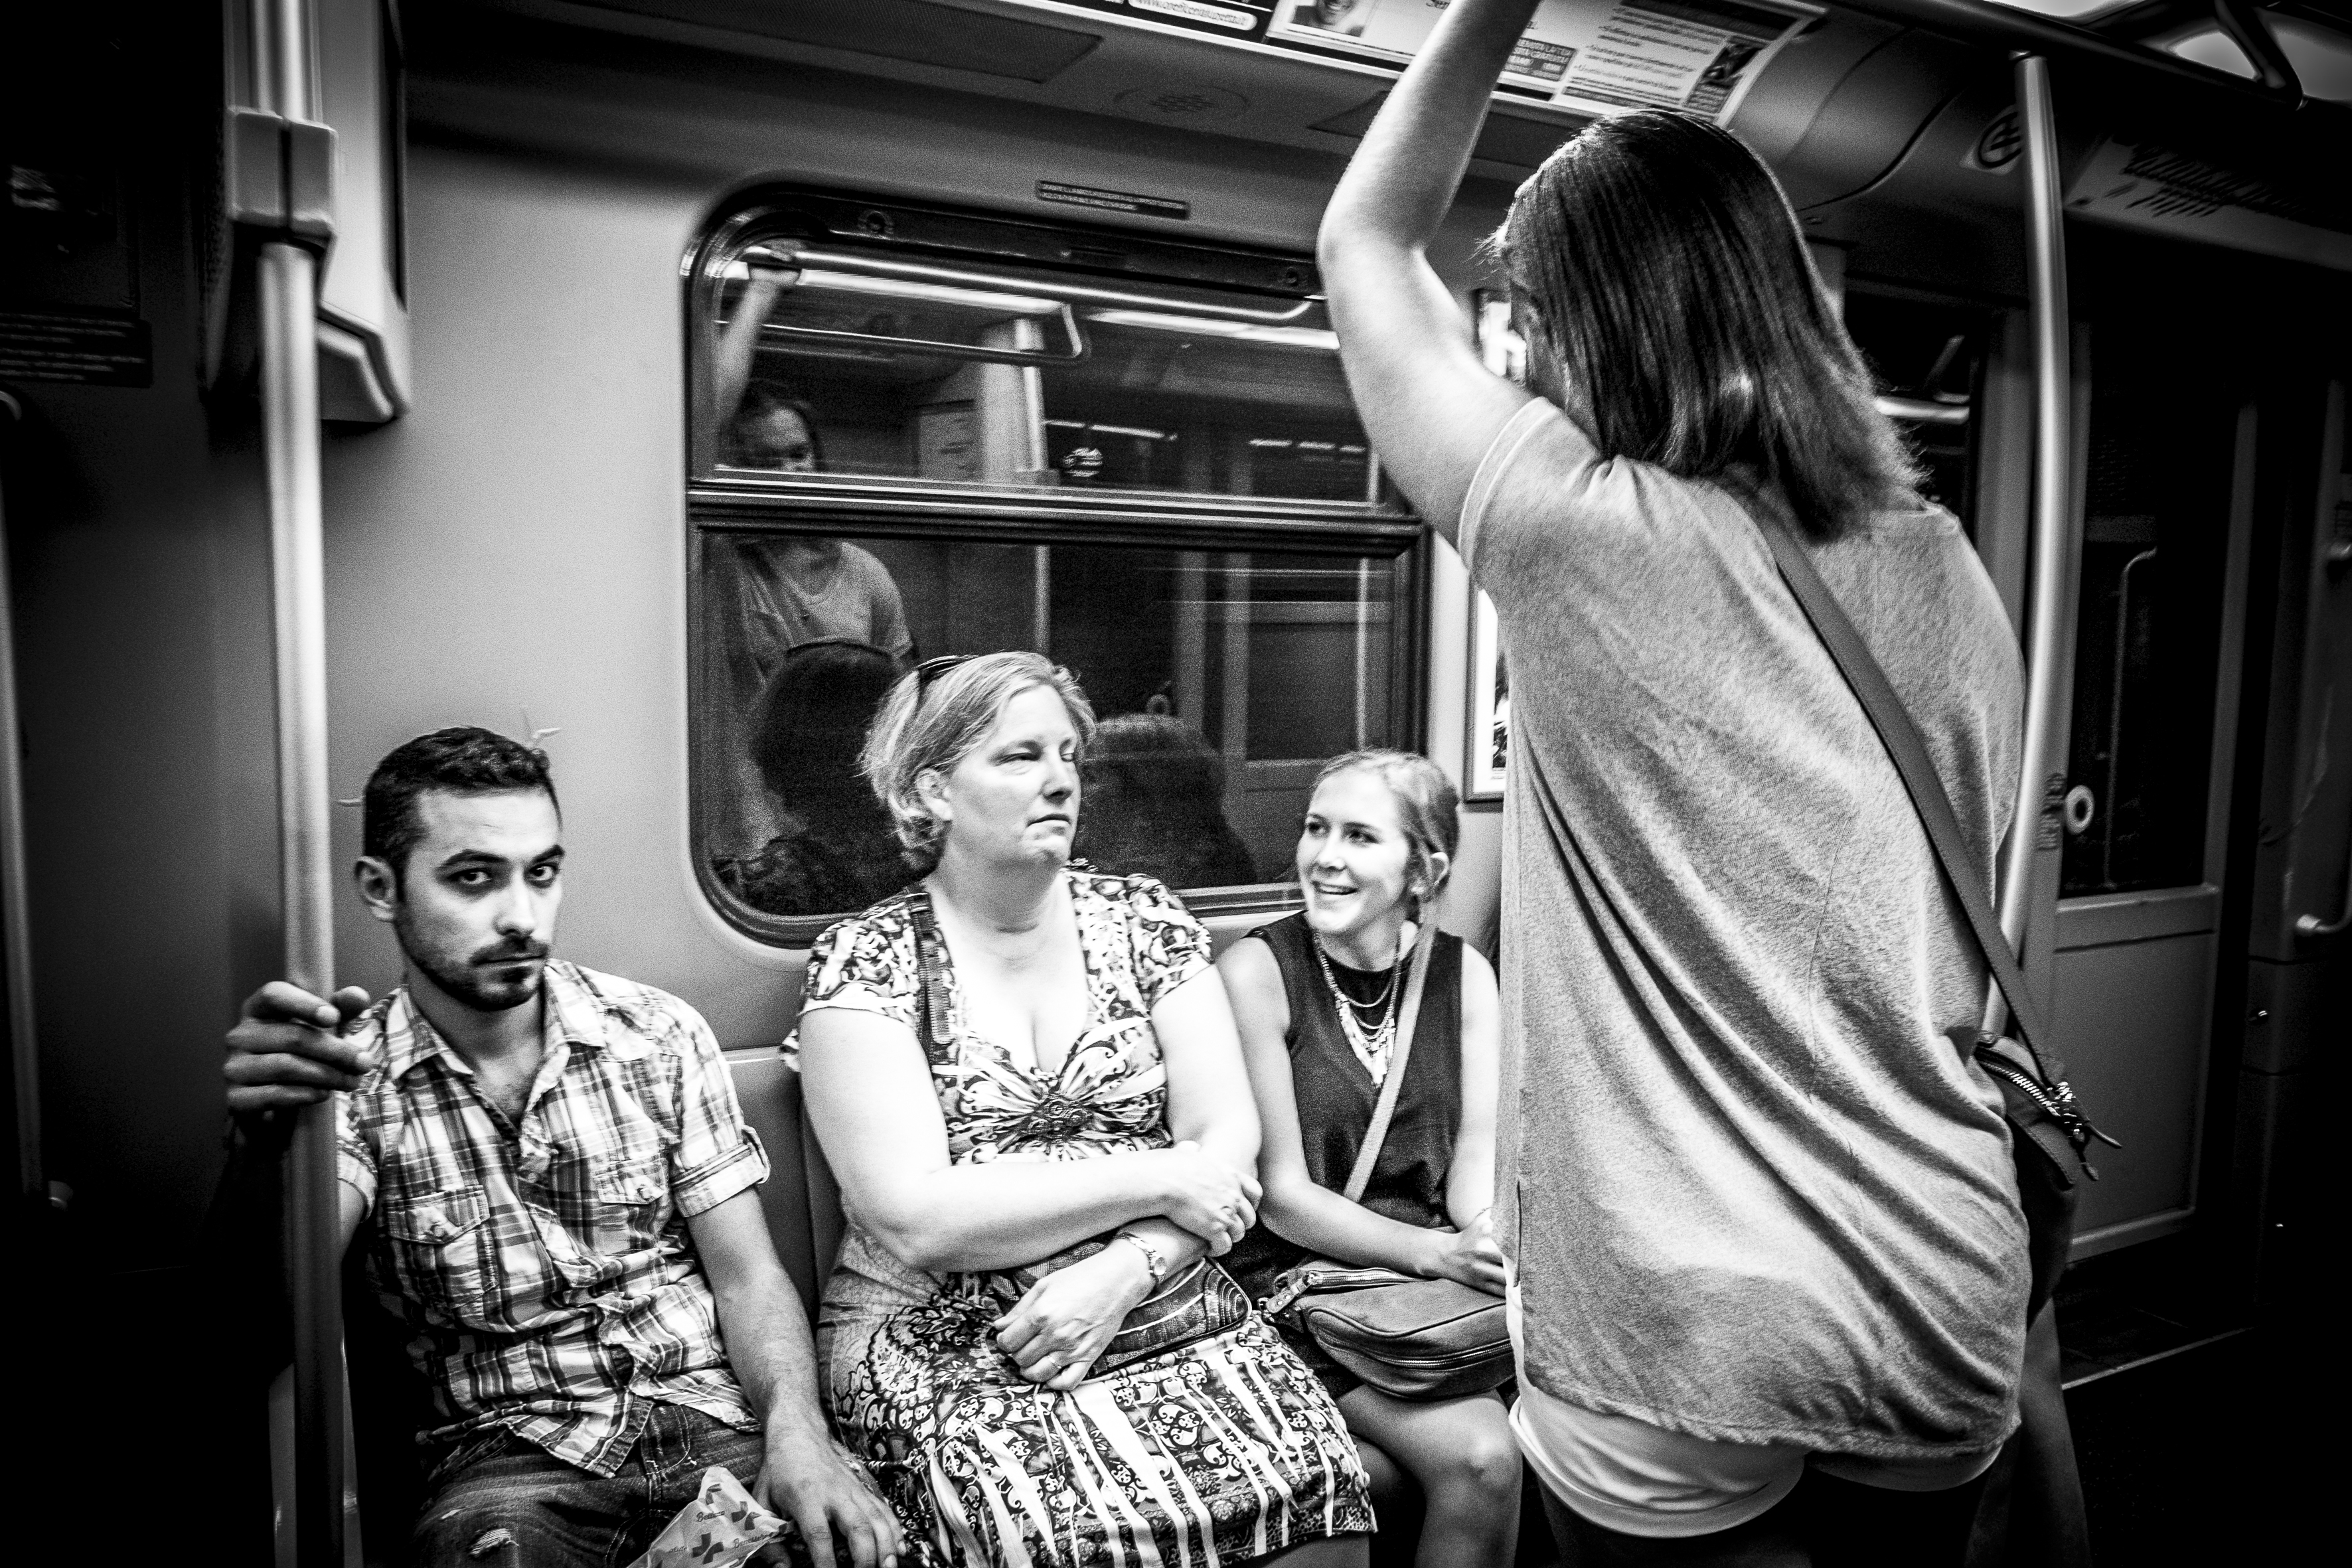
black and white, street, photography, urban, travel, fujifilm, italy, fashion, black, monochrome, bw, blackandwhite, blackwhite, ngc, photograph, it, fuji, milan, fujixt1, fujix, noireblanc, milano, lombardia, italymilano, photo shoot, monochrome photography, film noir